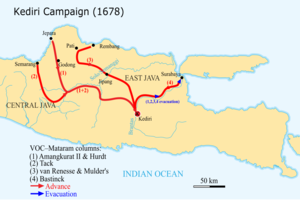
La révolte de Trunajaya ou guerre de Trunajaya est une rébellion avortée menée par le prince madurais Trunajaya aidé de combattants venus Makassar contre le sultanat de Mataram et ses soutiens de la Compagnie néerlandaise des Indes orientales à Java lors des années 1670.